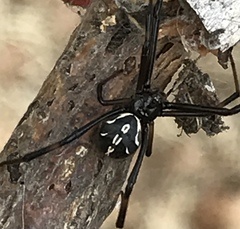
Species: Lactrodectus_hesperus